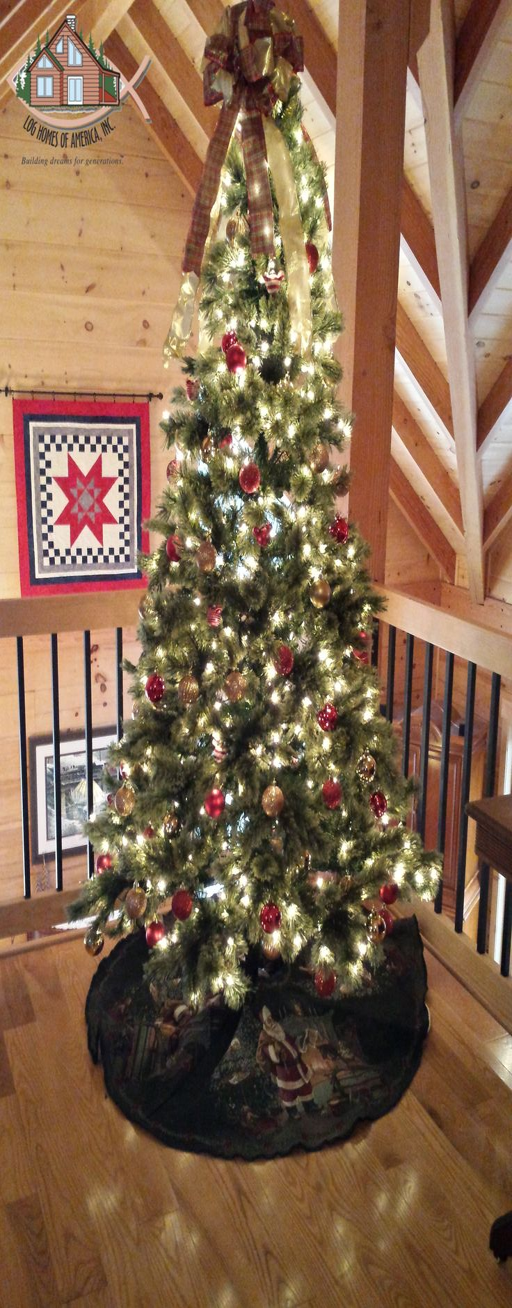
beautiful christmas tree in the loft vaulted roof behind .